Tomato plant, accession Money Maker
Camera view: horizontal (90 deg, fisheye); turntable rotation: 180 degrees
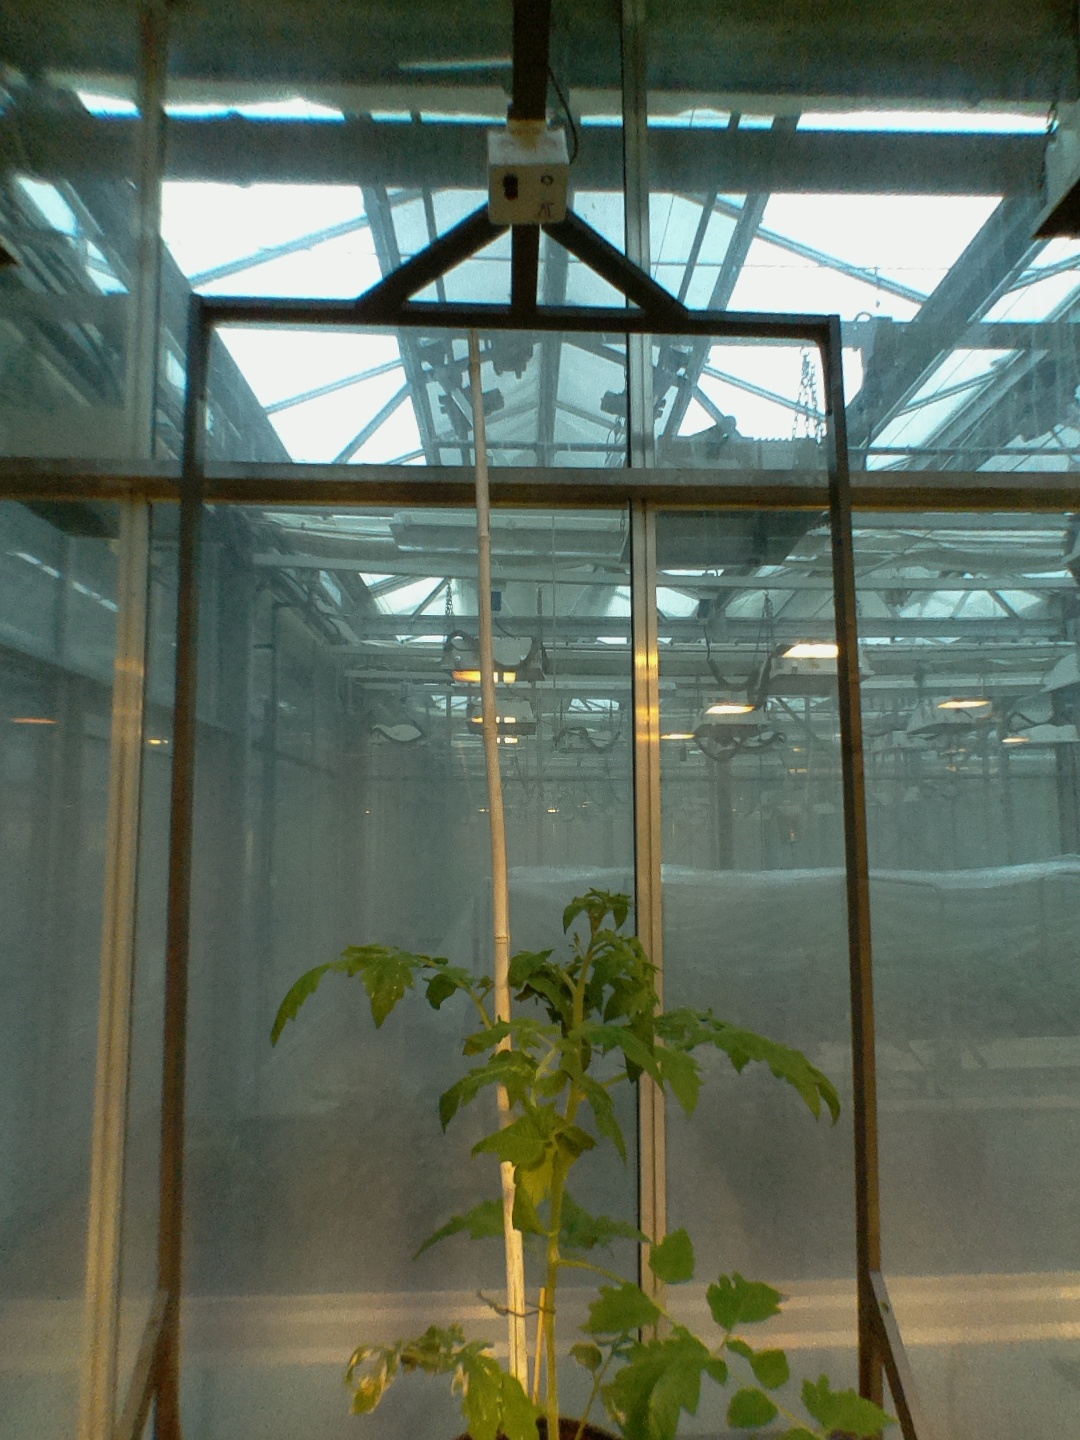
BBCH growth stage 14: 8 of true leaves visible